John Denis Fryer

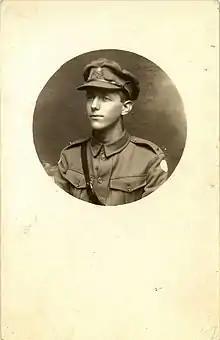
Portrait of Lieutenant John Denis Fryer, England, circa 1917

John Denis Fryer was born on 11 September 1895 in Springsure, Central Queensland, the son of Charles George Fryer and his wife Rosina (née Richards). Jack Fryer attended Rockhampton Grammar School and went on to win a scholarship to The University of Queensland (UQ) in 1915, aged 19.